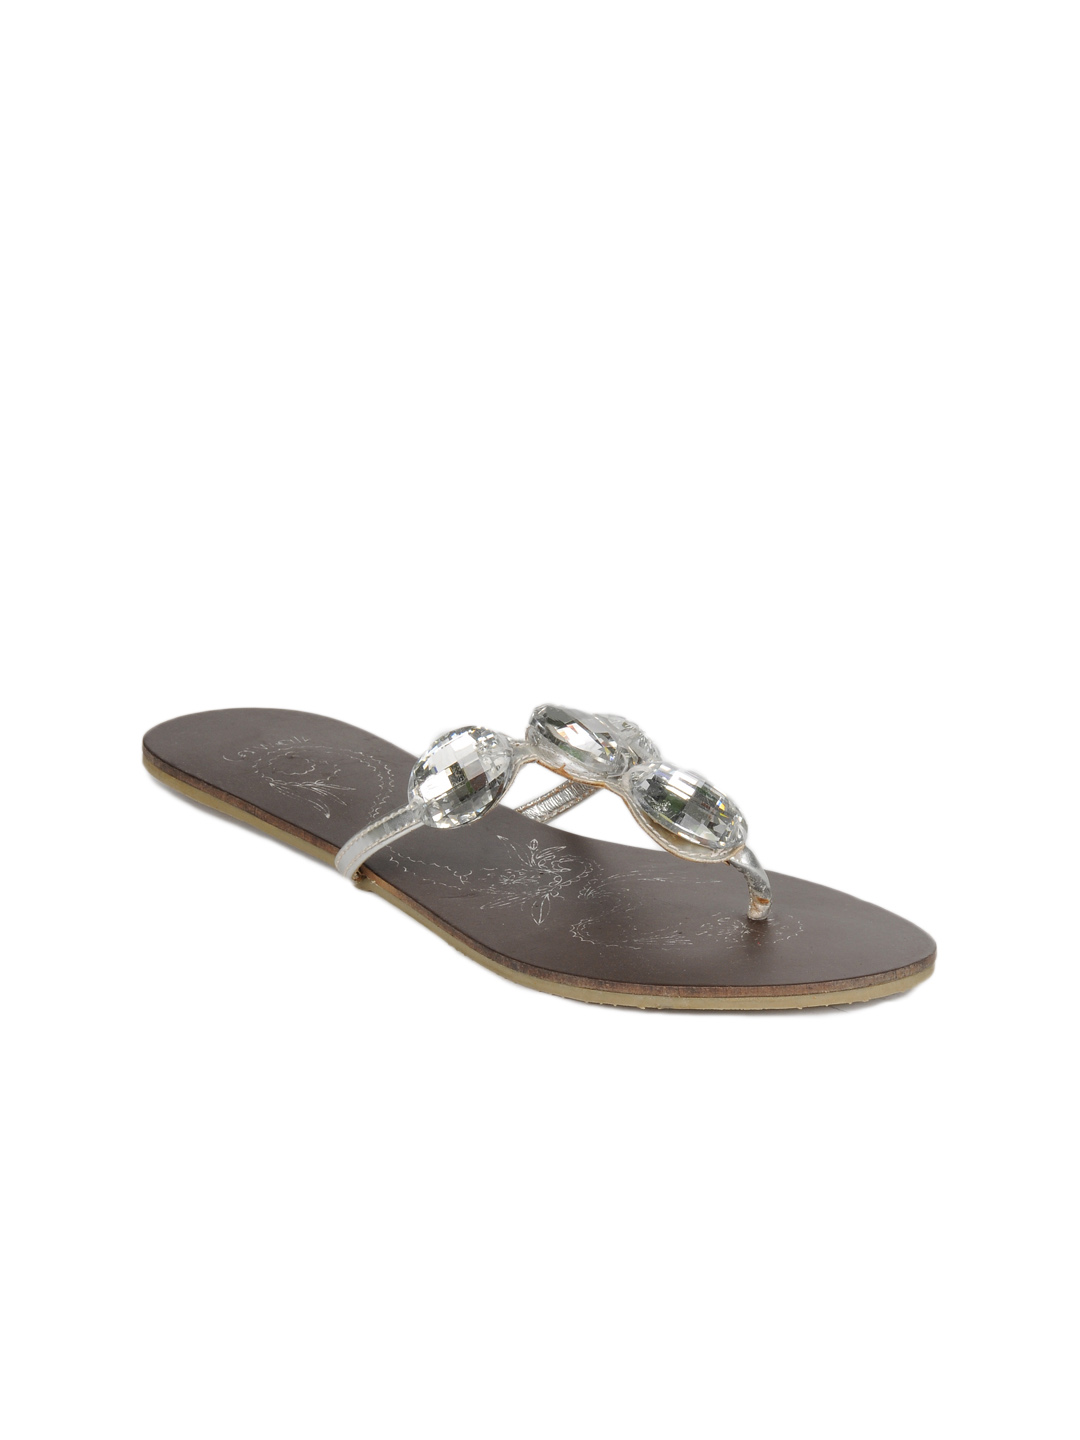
Catwalk Women Brown Flats
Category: Footwear / Shoes / Heels
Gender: Women
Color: Brown
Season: Winter 2015
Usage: Casual